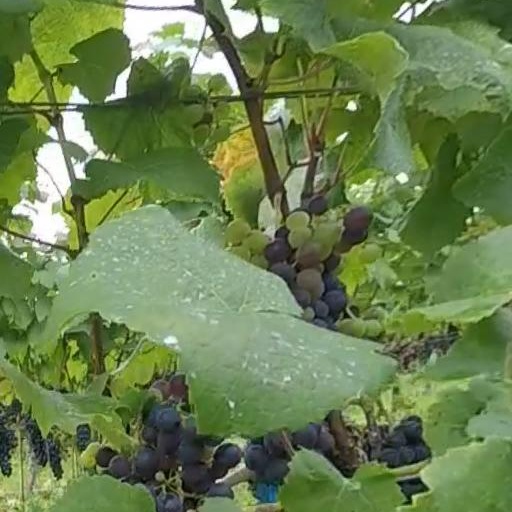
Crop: grape